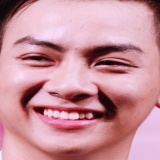
ca sĩ Hoài Lâm